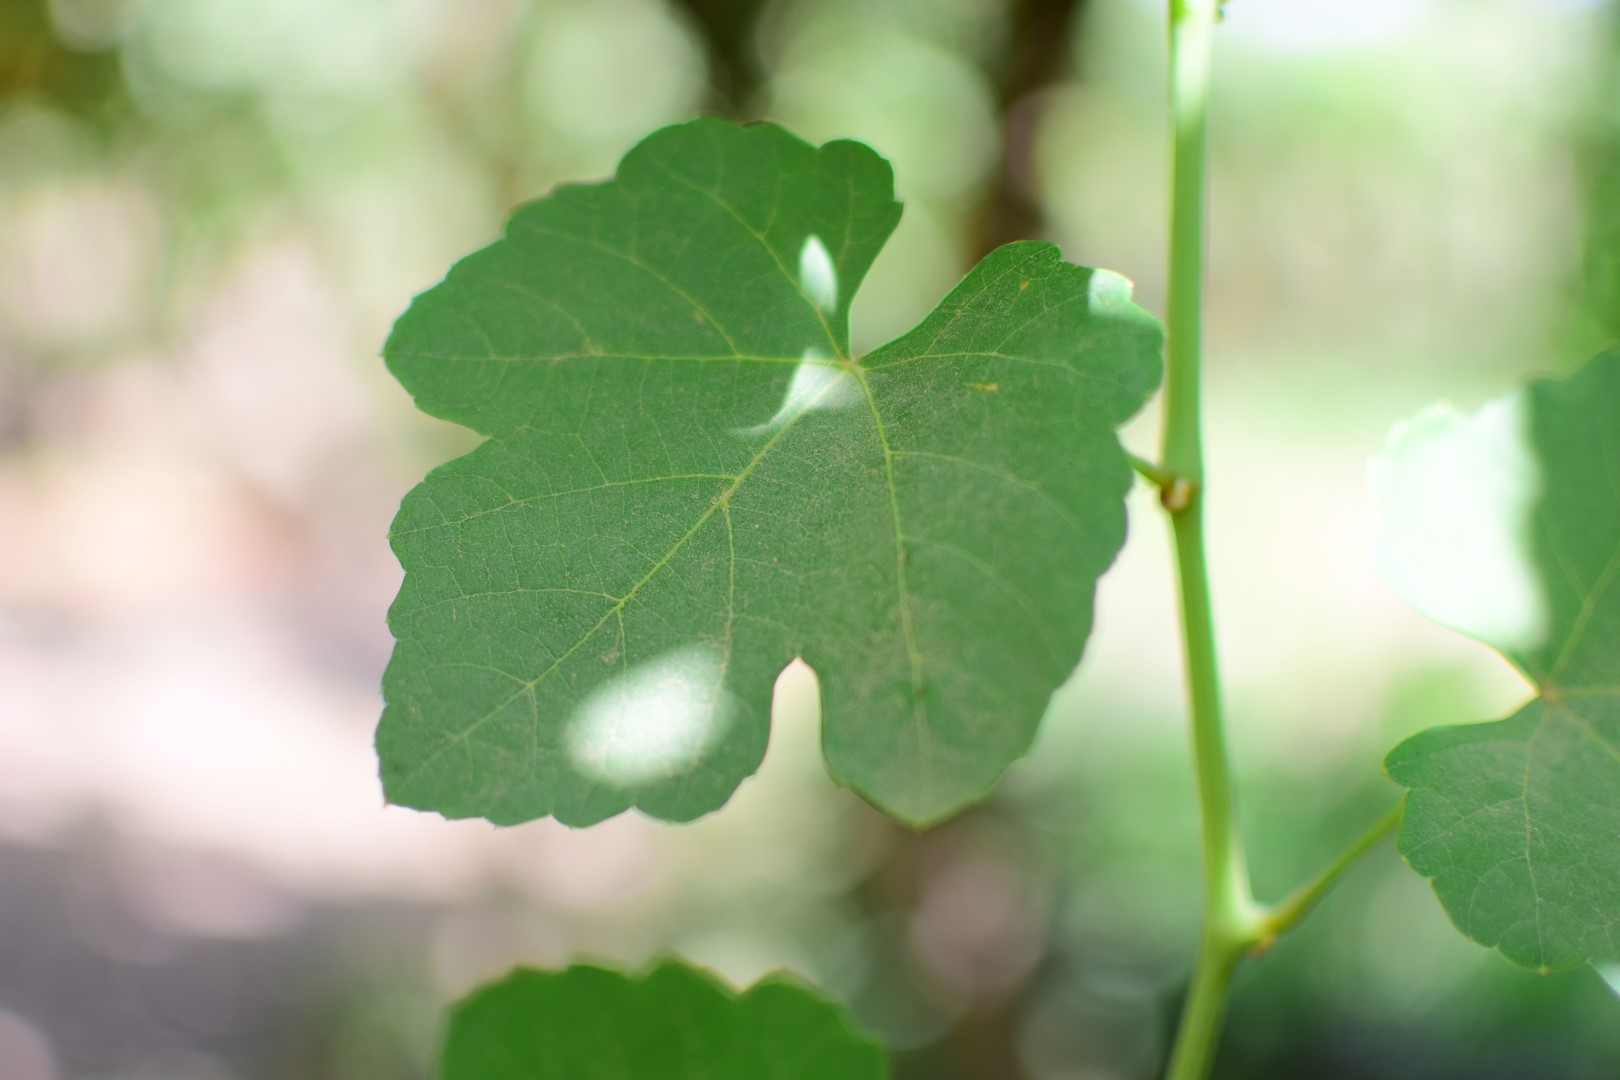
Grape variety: Shdah